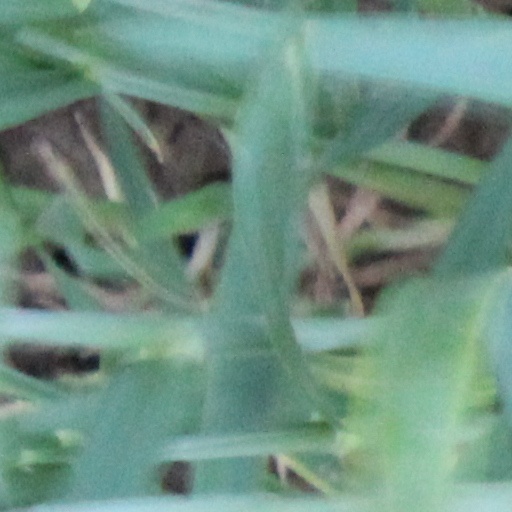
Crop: wheat